Elfriede Grünberg Award

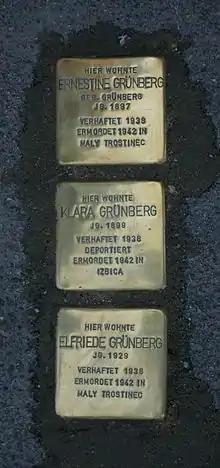
Stolpersteine in Wels commemorating Elfriede Grünberg, her mother and her aunt

Elfriede Grünberg (1929–1942) was murdered by the Nazi regime for racist reasons, like her mother and her aunt. Her father Max was able to emigrate to Shanghai in 1939. On June 9, 1942, Elfriede Grünberg and her mother were deported from Vienna to the Maly Trostenets extermination camp. Six days later, Elfriede was probably killed in a gas van.